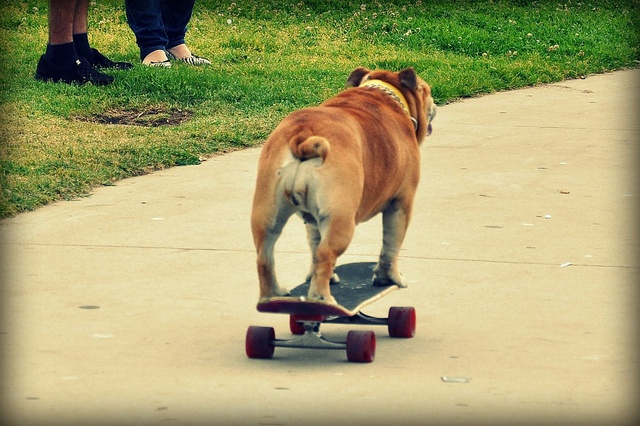
A dog standing on a skateboard on the sidewalk.
A bulldog riding a skateboard down a sidewalk.
A dog standing on top of a skateboard while people watch.
A bulldog thats riding on a skateboard down the sidewalk.
A dog riding on a skateboard on street.